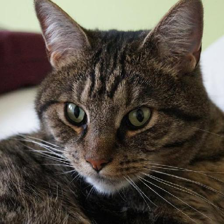
Label: animals